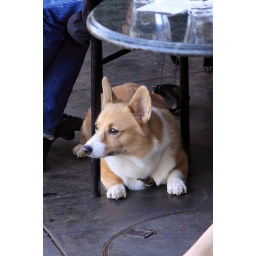
lovely dog under the table